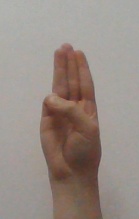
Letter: thaa